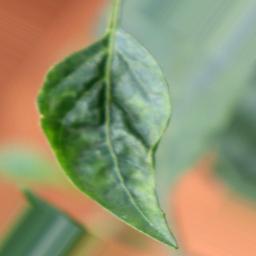
Label: mites_and_trips